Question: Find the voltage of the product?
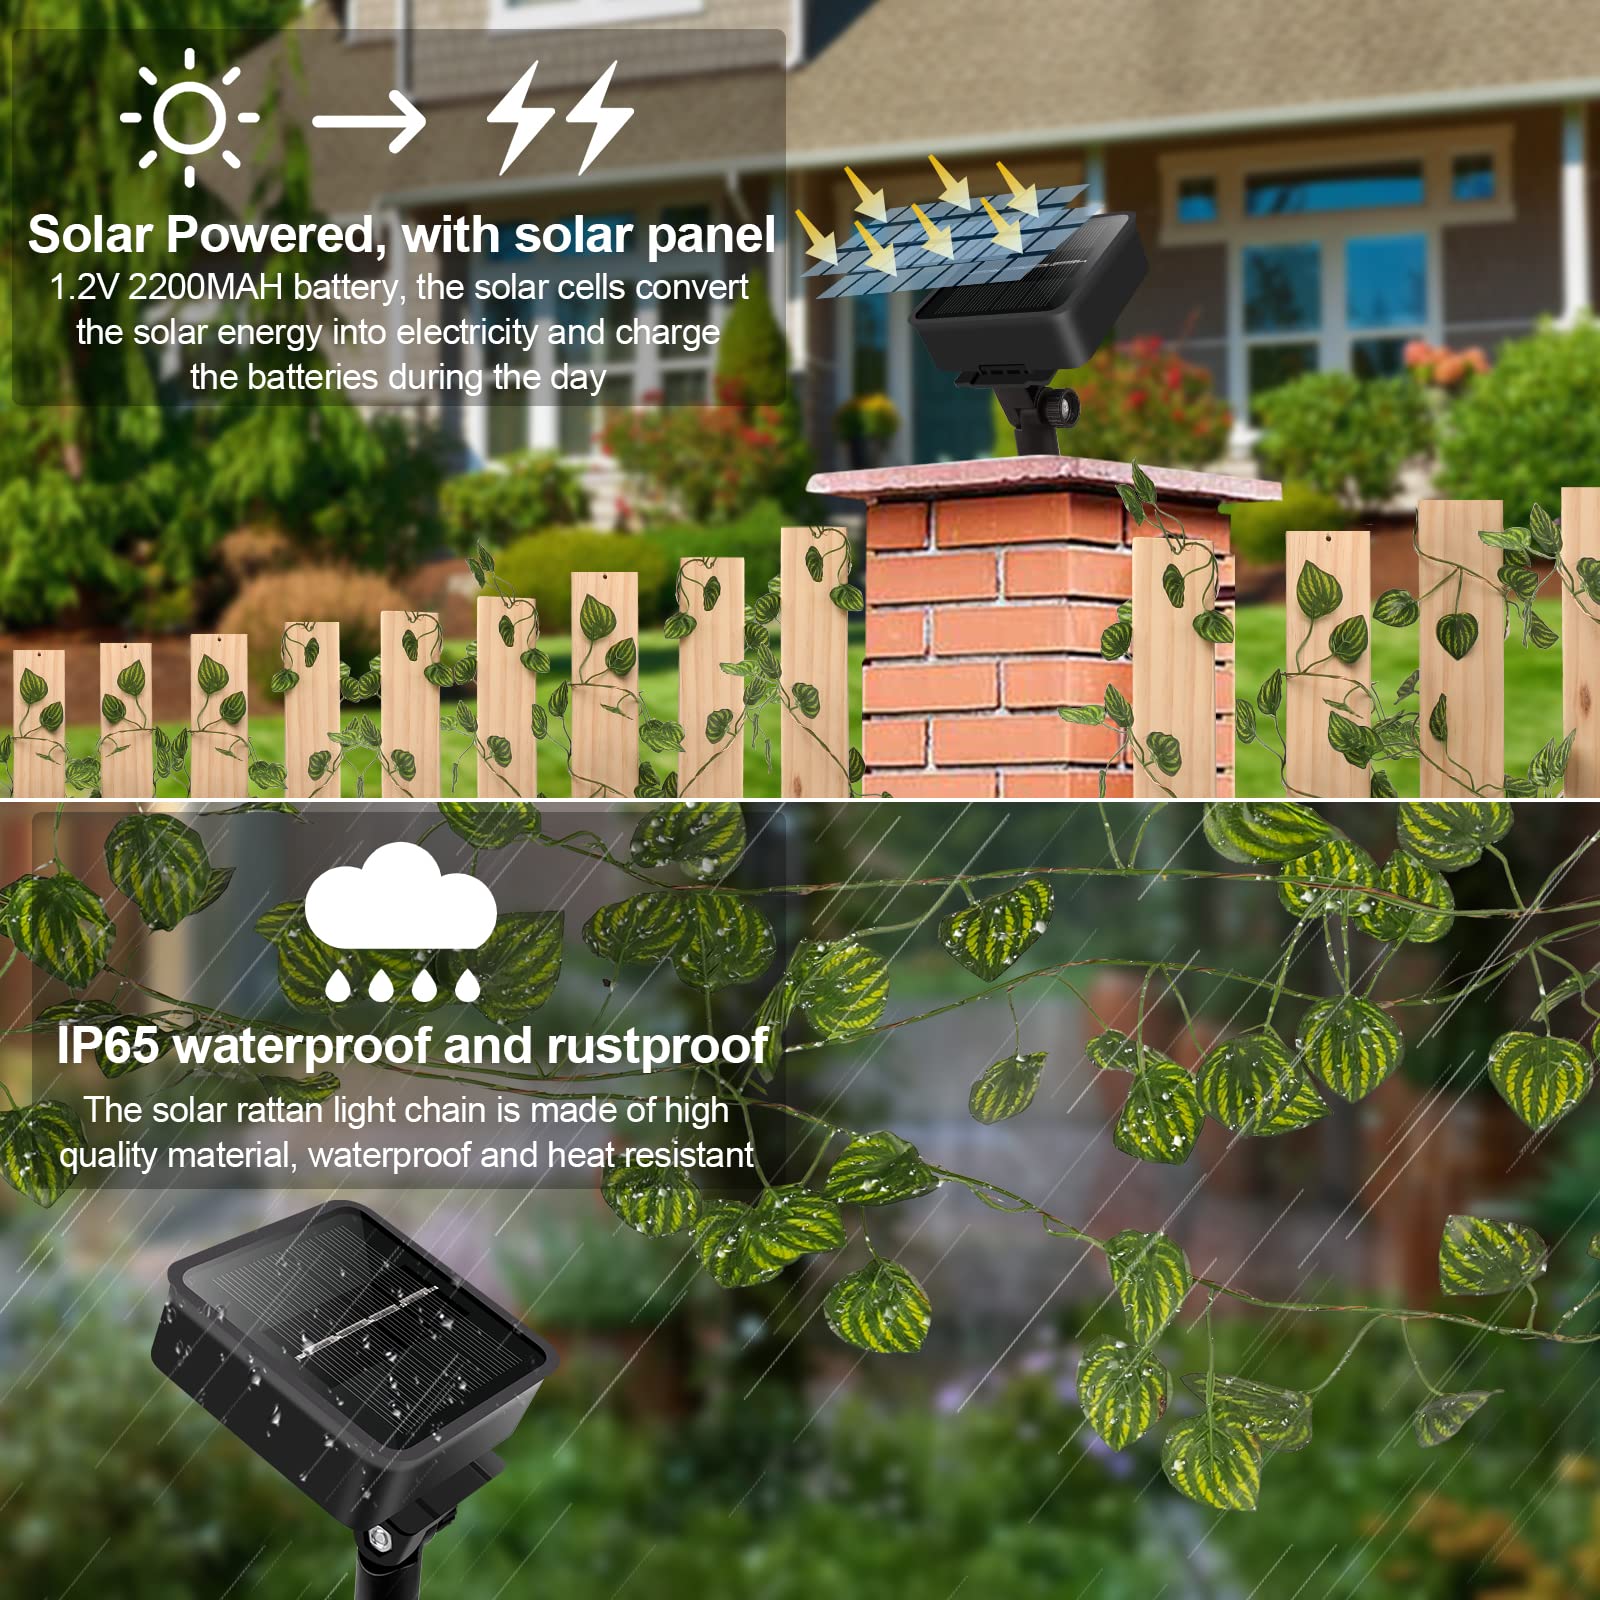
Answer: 1.2 volt